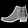
Label: Ankle boot